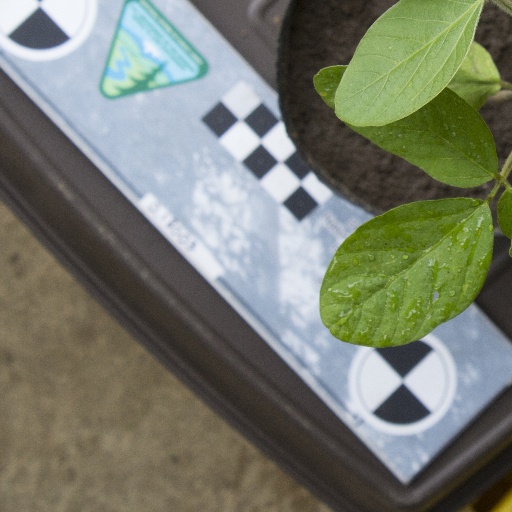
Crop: soybean